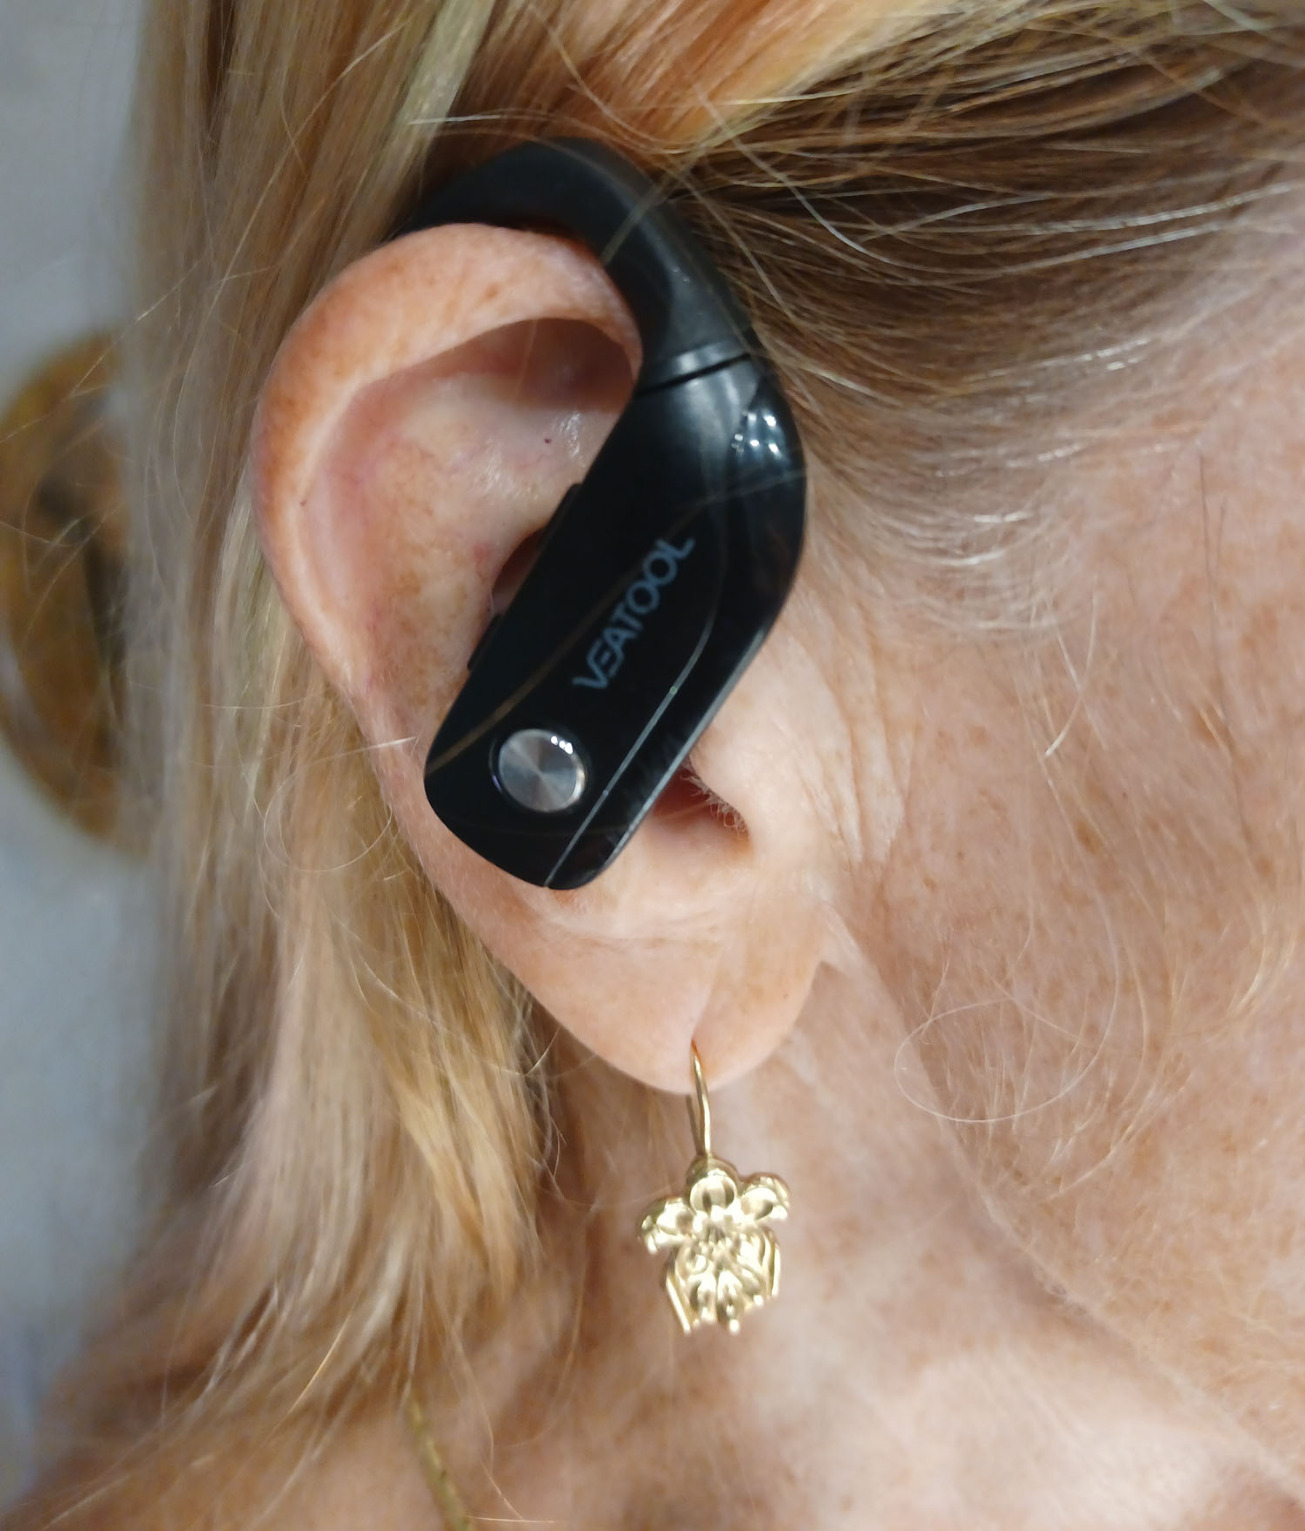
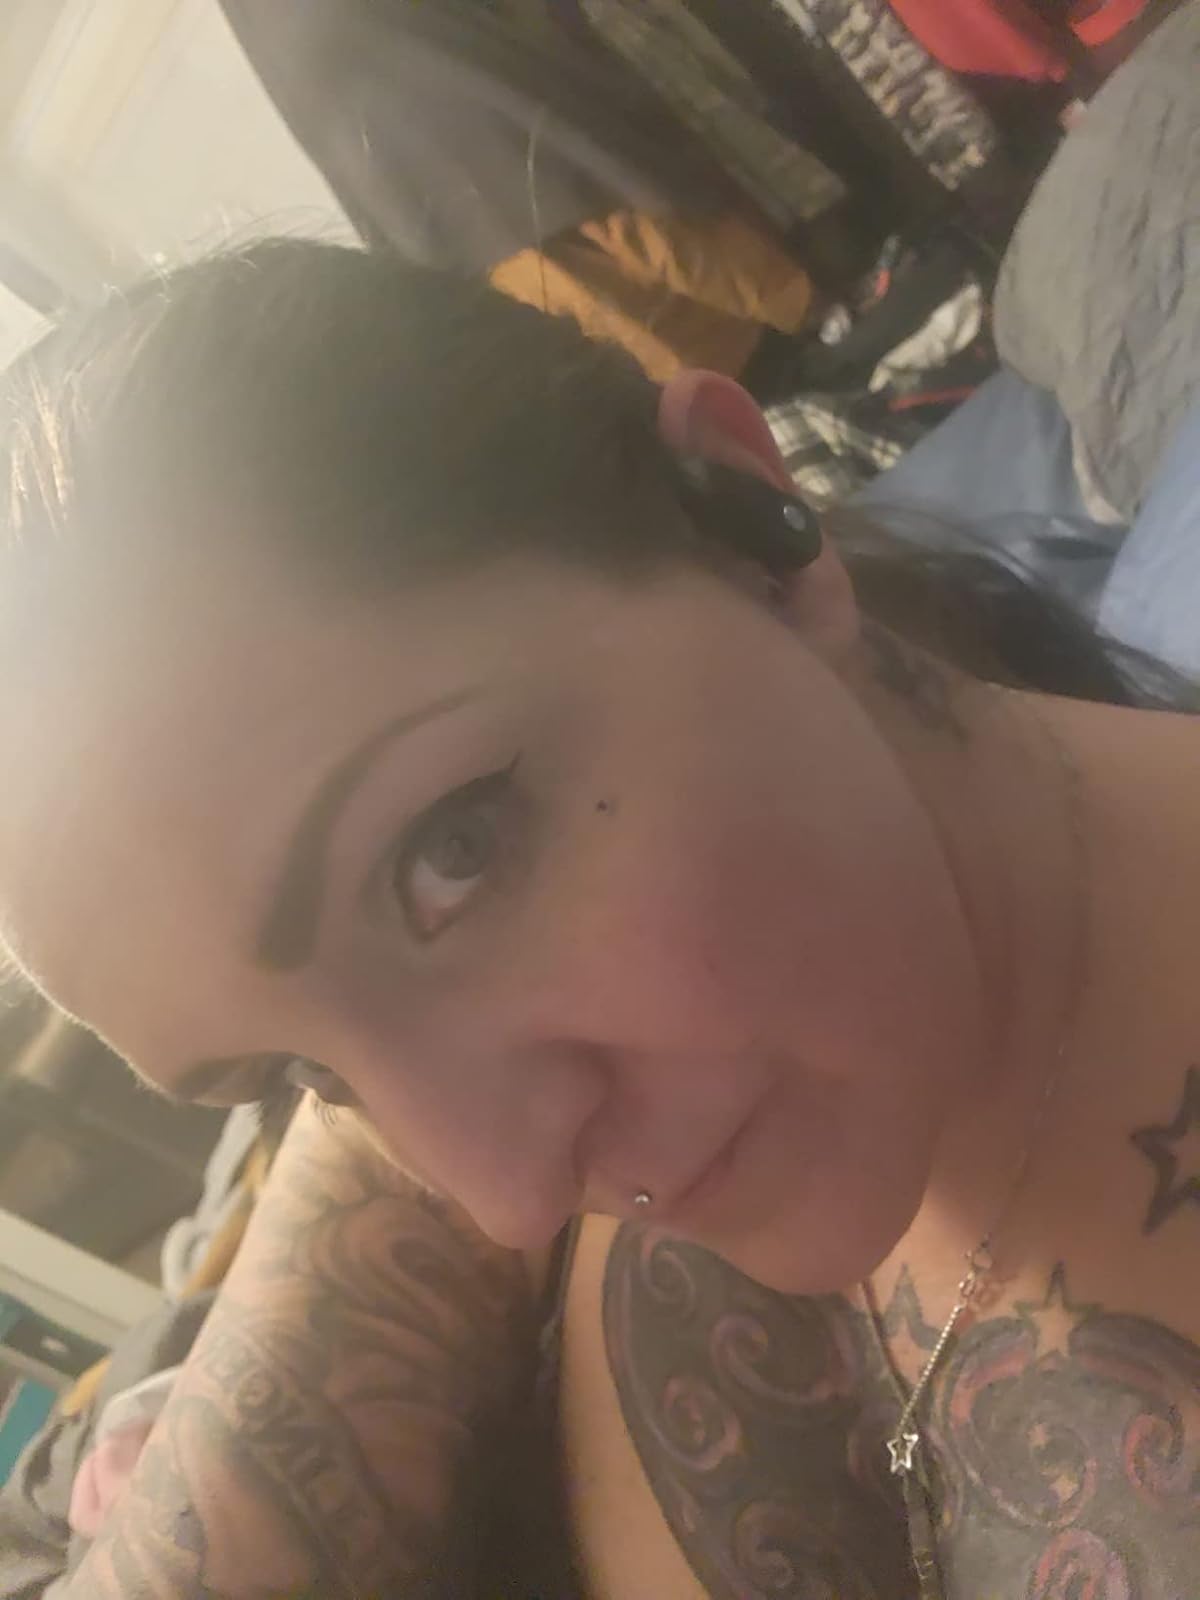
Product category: earbuds
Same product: yes